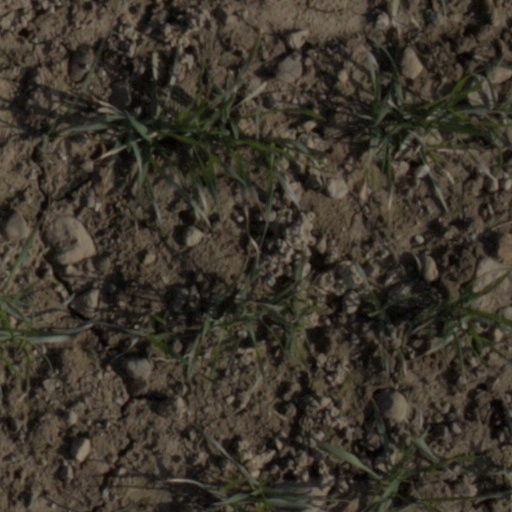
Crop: wheat